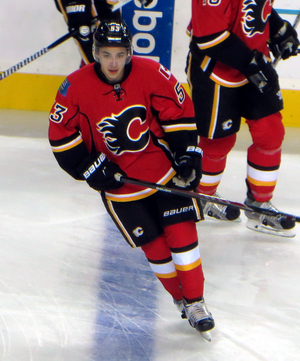
John Michael Gaudreau, dit Johnny Gaudreau, est un joueur professionnel américain de hockey sur glace. Il évolue au poste d'ailier.